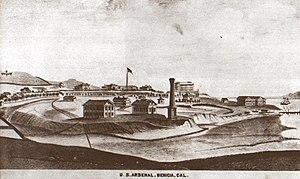
L’arsenal de Benicia et les casernes de Benicia font partie d'une grande réserve militaire située près de la baie de Suisun à Benicia en Californie. Pendant plus de cent ans, l'arsenal a été l'installation principale de l'ordonnance de l'armée des États-Unis.